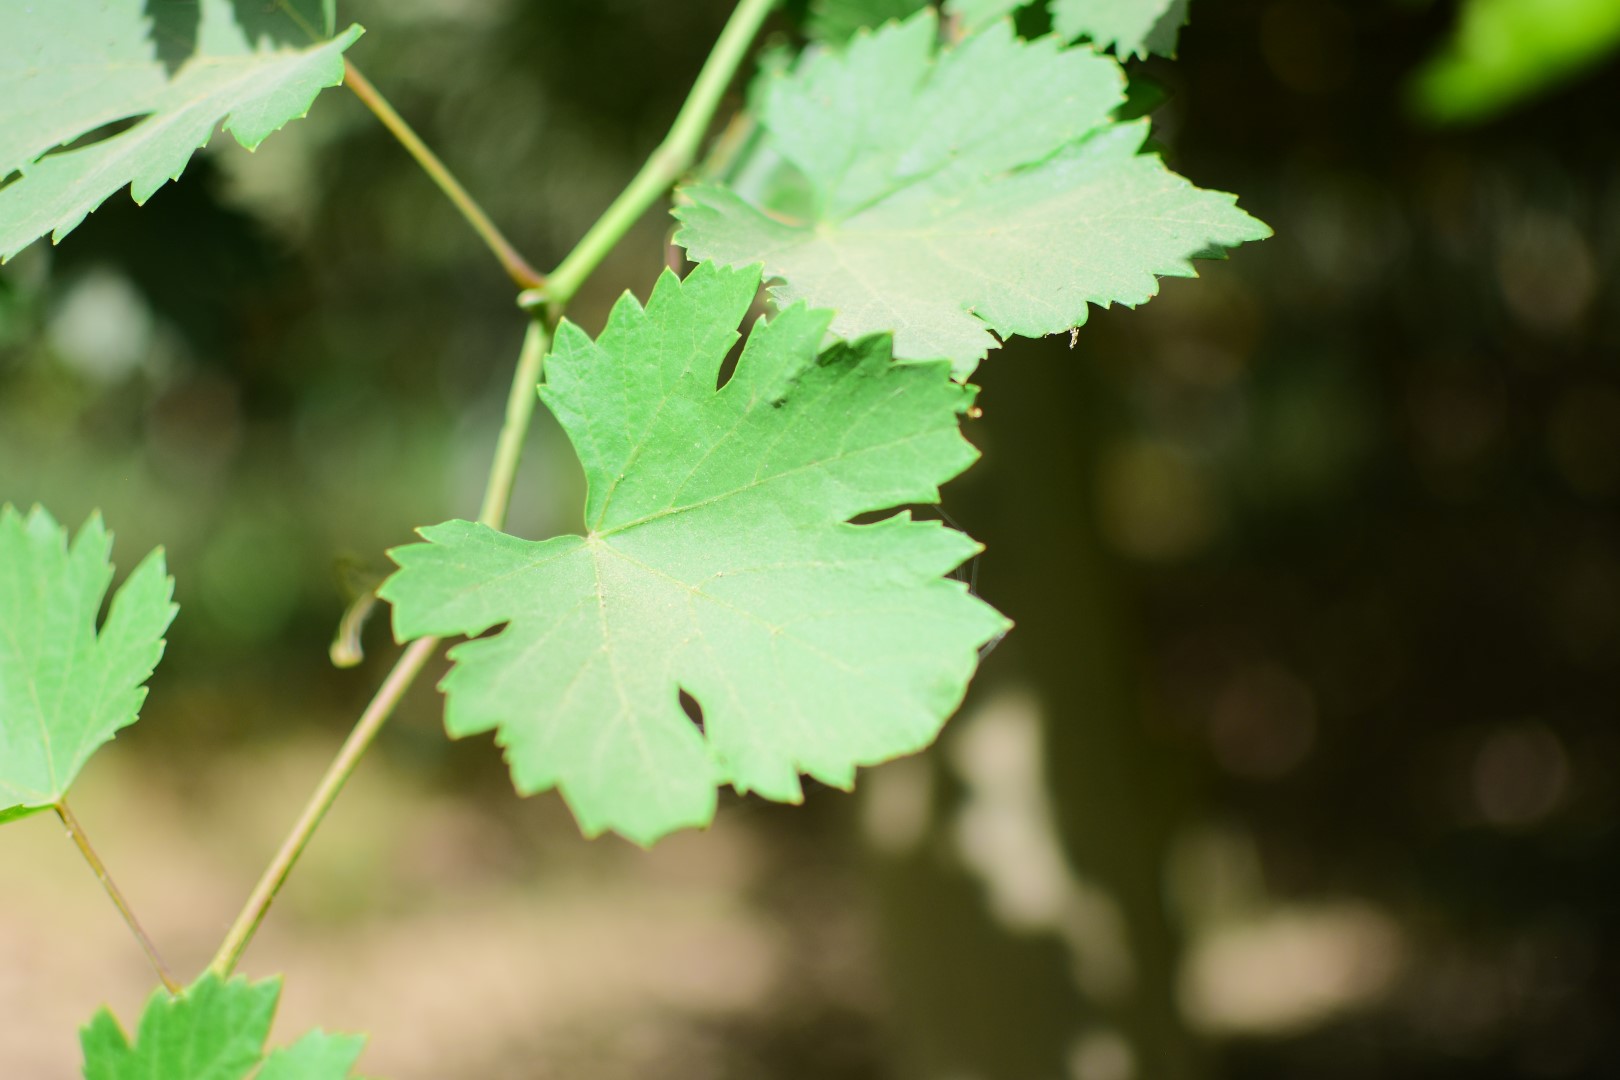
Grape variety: Halawani